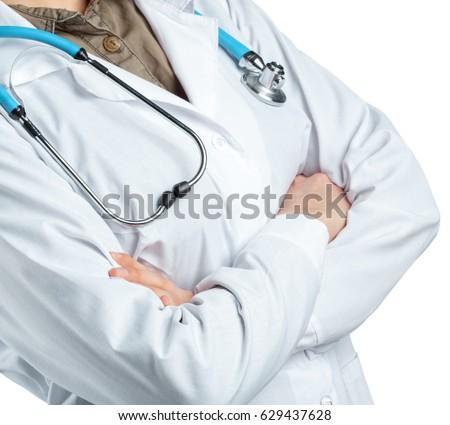
woman doctor with a stethoscope .